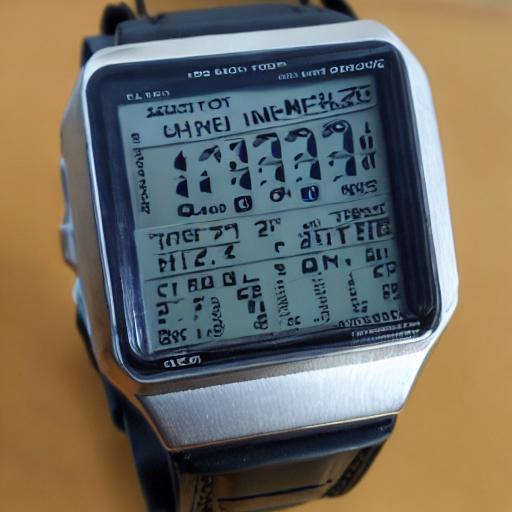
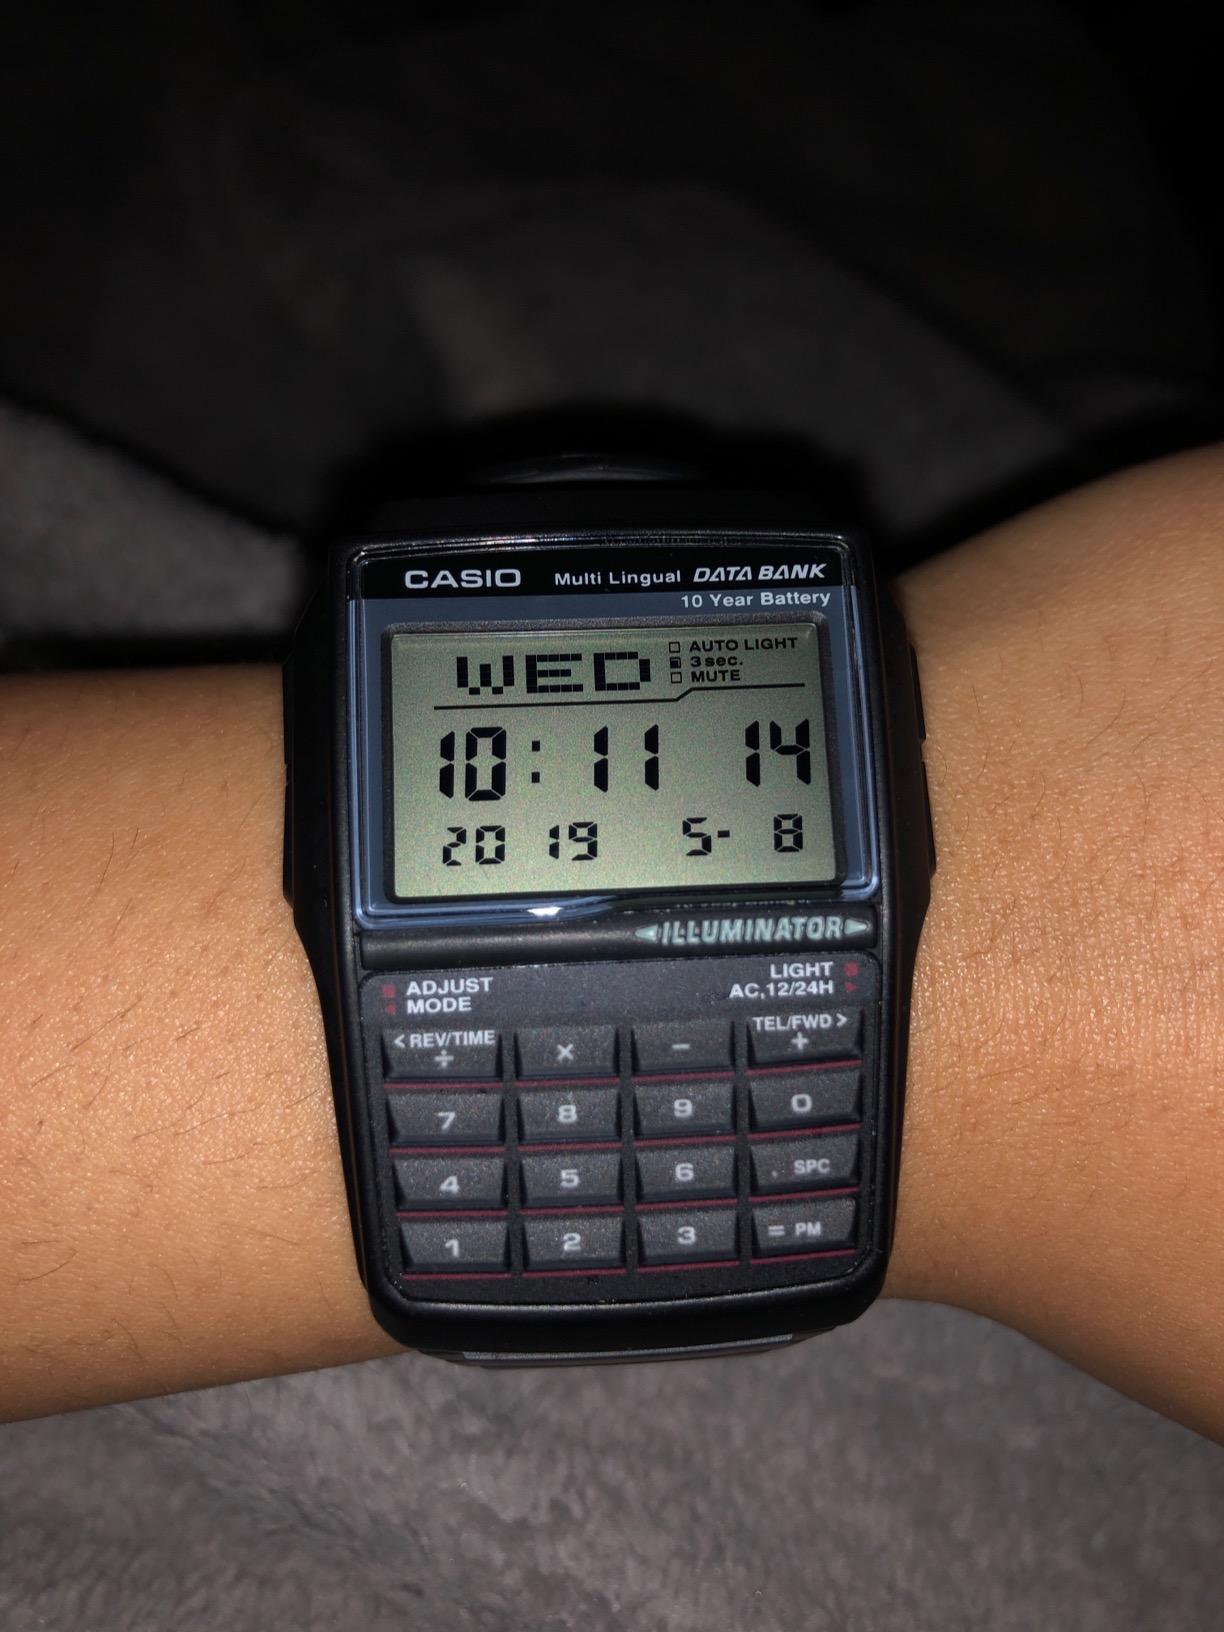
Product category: accessories_watch
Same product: no